James Clinton Turk

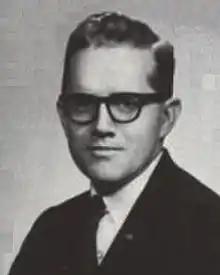

James Clinton Turk (May 3, 1923 – July 6, 2014) was a Virginia lawyer, state senator and for more than four decades, United States district judge of the United States District Court for the Western District of Virginia.